Dinosaur paleobiogeography

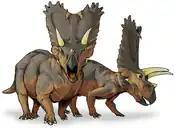
"Pentaceratops".

As of Lehman's 2001 paper, restrictions in dinosaur occurrences based on distance from the paleo-shoreline had already been well documented. Vaguely distinguished inland-versus-coastal dinosaurs had been discussed previously in the scientific literature. Terrestrial sedimentary strata from the Judithian to the Lancian are generally regressive throughout the entire sequence the preserved changes in fossil communities represent not only phylogenetic changes but ecological zones from the submontane habitats to near-sea level coastal habitats. Modern life at high elevations in lower altitudes resembles life at low elevation in higher latitudes. There may be parallels to this phenomenon in Cretaceous ecosystems, for instance, "Pachyrhinosaurus" is found in both Alaska and upland environments in southern Alberta. Northern and Southern animal biomes approximately correspond respectively with the "Aquillapollenites" and "Normapolles" palynofloral provinces.